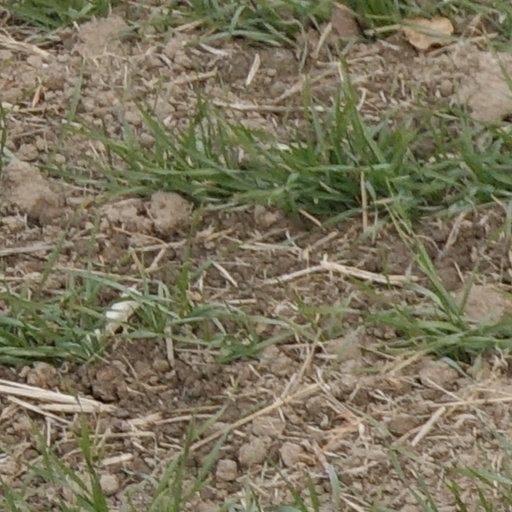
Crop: wheat